Port River

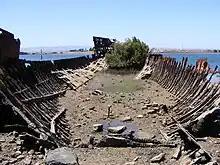

Further up-river, with Ethelton on one side and Port Adelaide on the other, in a part of the river known as Port Creek, is the Jervois Basin Ships' Graveyard. Several wrecks lie in a "ship graveyard" between the Outer Harbor railway line bridge and the Jervois Bridge: the ketch "Alert", barge "Trafalgar", schooner "Fides", the timber hulk "" (which was for some time a floating boys' reformatory, later relocated to Magill Reformatory), the Fish Market Pontoon, and the Unnamed Pontoon.